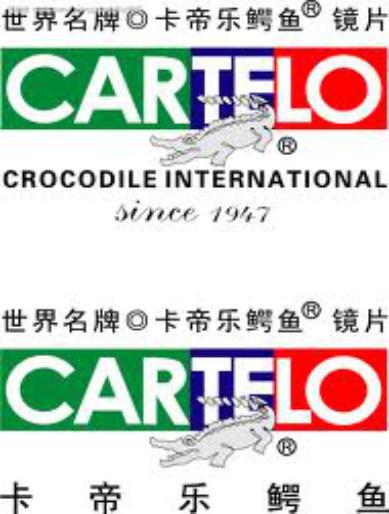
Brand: cartelo
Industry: Clothes